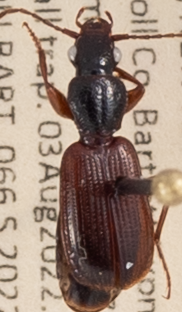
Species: Cymindis neglecta
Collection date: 2022-08-03
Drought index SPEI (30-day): -0.54
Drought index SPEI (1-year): -0.9
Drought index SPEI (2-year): -1.69